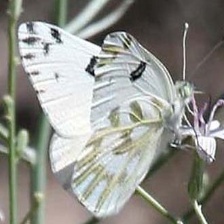
Species: BECKERS WHITE
Butterfly family (ImageNet category): cabbage_butterfly